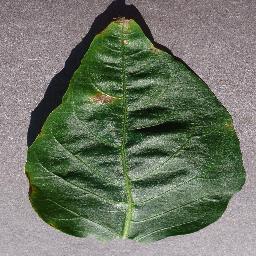
Label: Pepper,_bell___Bacterial_spot